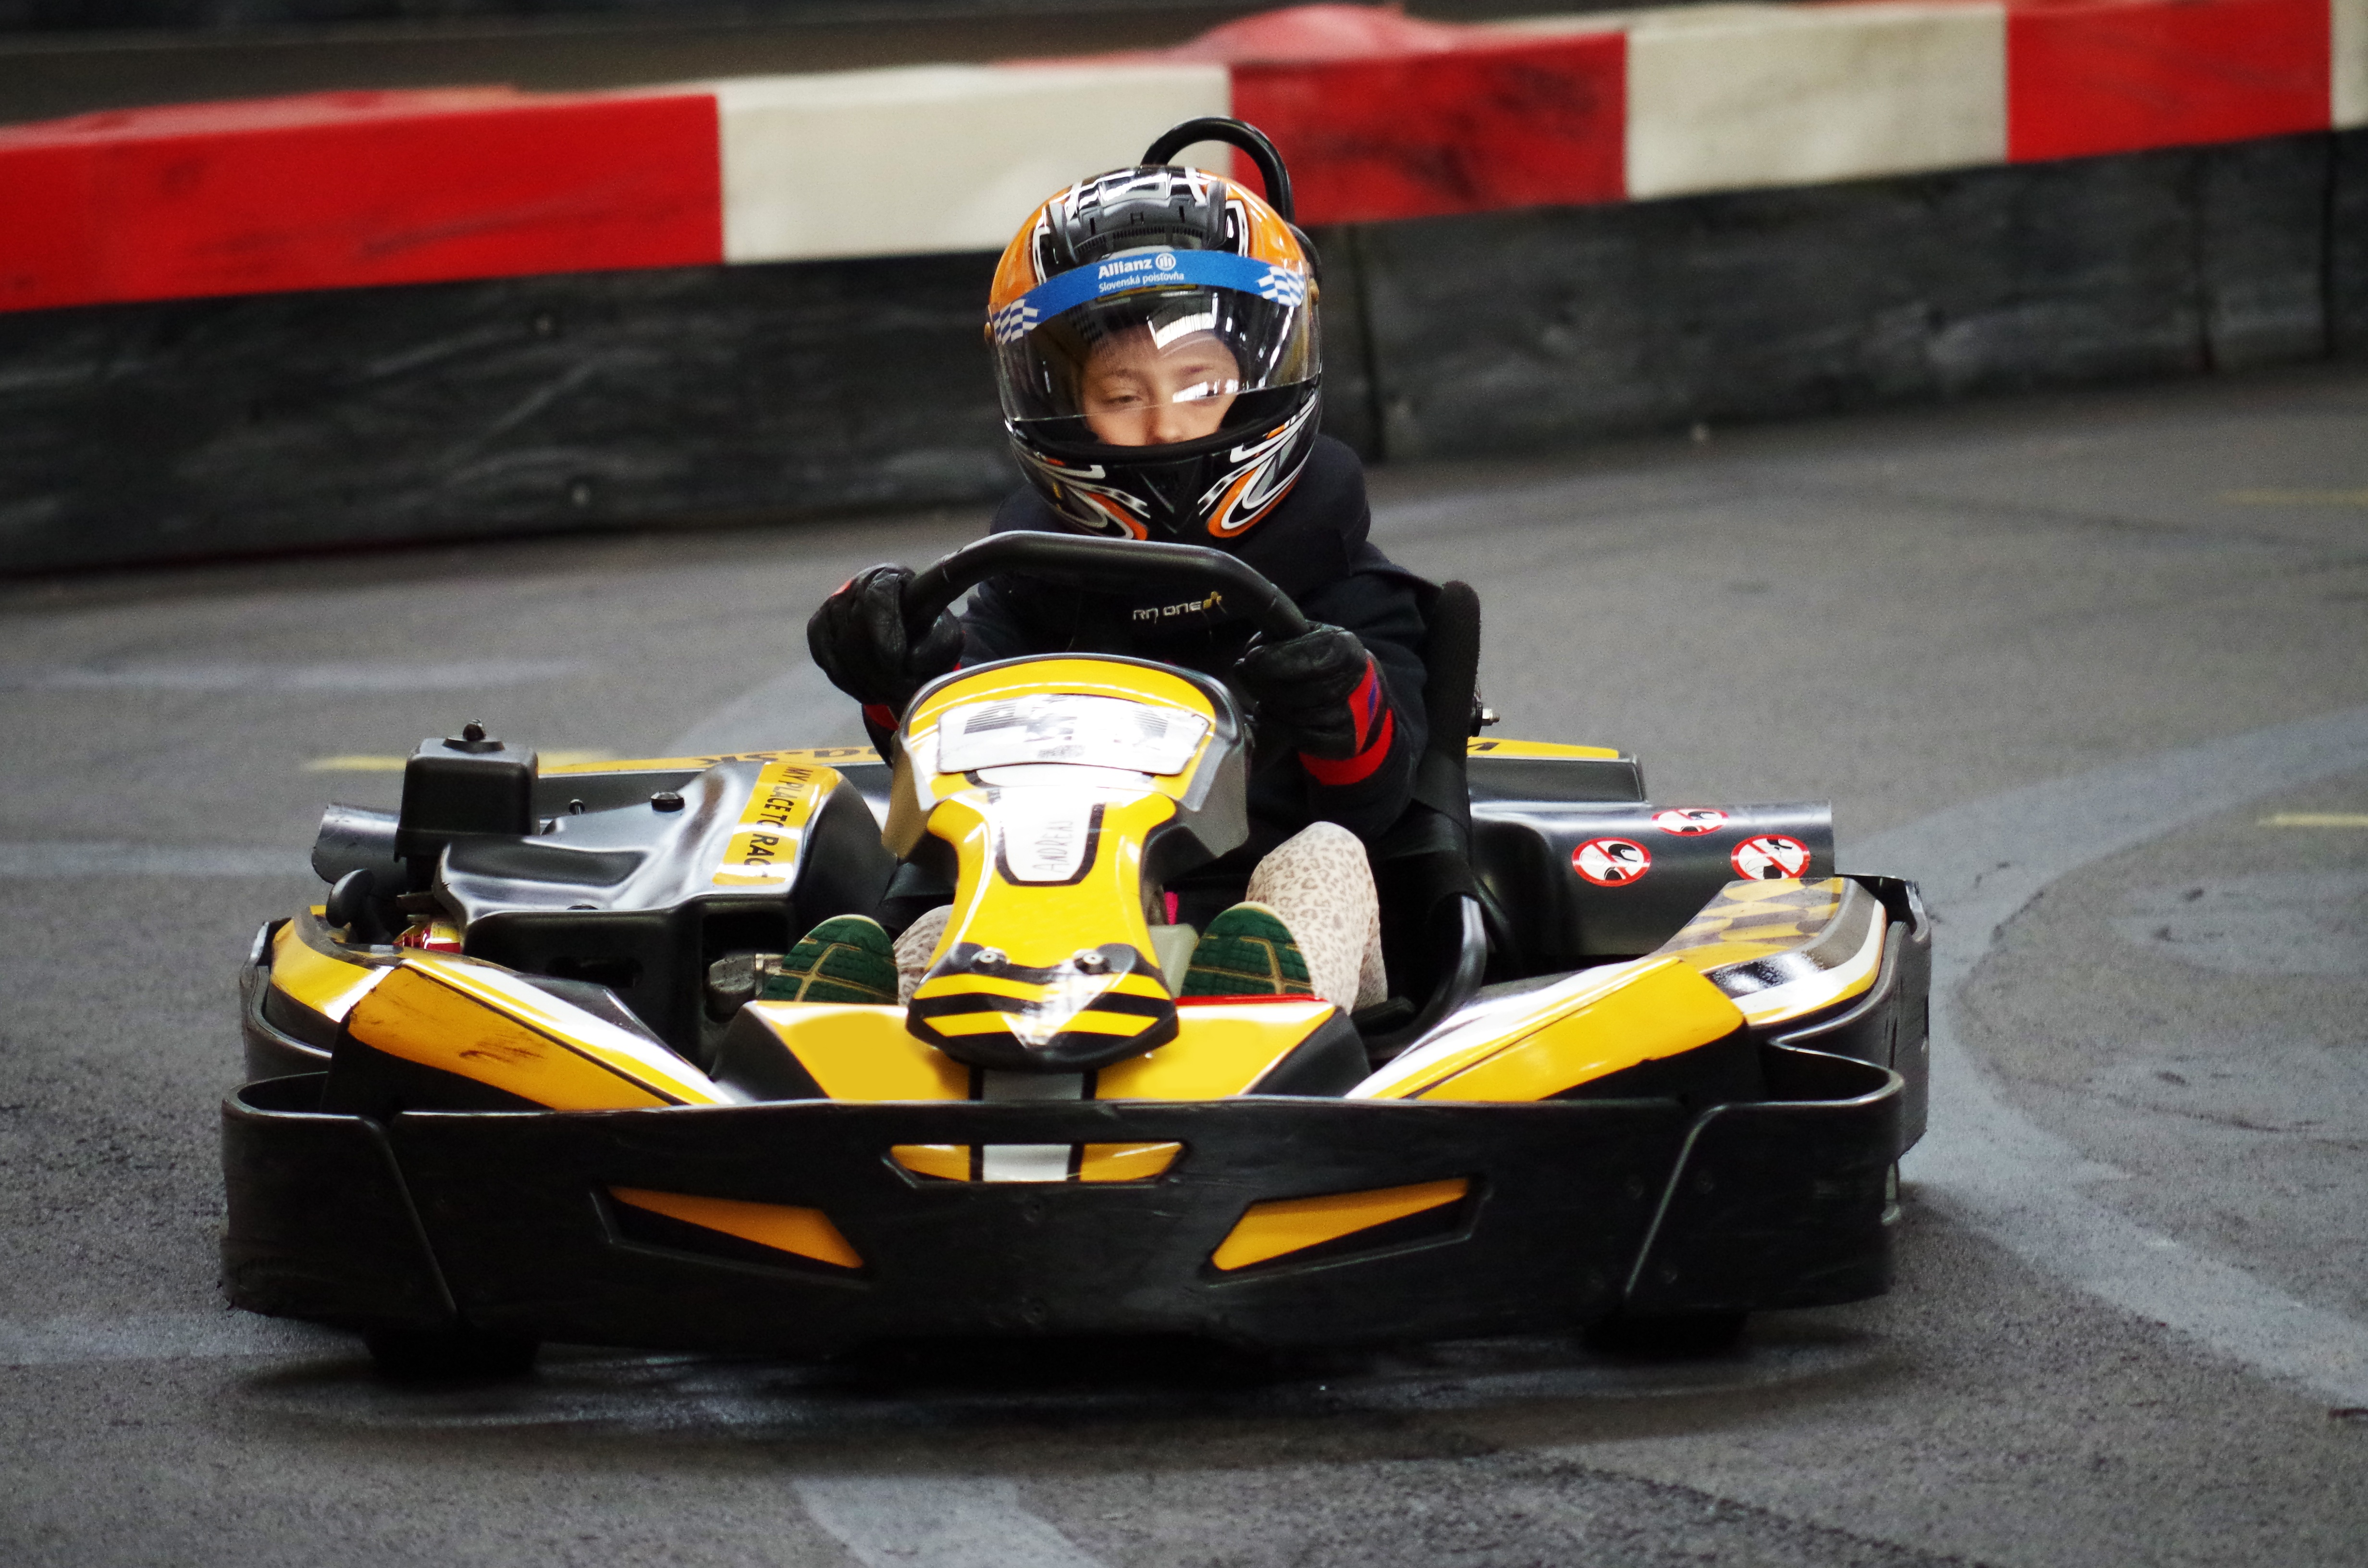
car, vehicle, motorcycle, ride, speed, race, supercar, sports, helmet, racing, race track, kart, racer, motorsport, go kart, kart racing, auto racing, road racing